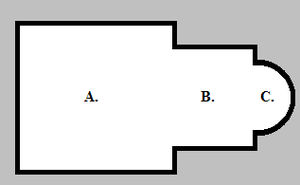
Romansk stil
Grundplan af romansk kirke i basilikaform. A = Skibet B = Koret C = Apsis
Romansk stil er betegnelsen for en stil, der var udbredt i højmiddelalderens Europa fra omkring 1000 til ca. 1150. Udtrykket romansk skyldes, at stilen er opkaldt efter romersk byggeskik. I Danmark varede den ca. fra 1050 til 1240. Romansk stil kaldes også rundbuestil, i modsætning til den gotiske der kaldes spidsbuestil. Generelt siger man, at den romanske stil – ud over de rundbuede murgennembrud – er præget af tunge, vandrette bygningsdele, hvor gotikken er lodret i sit præg.